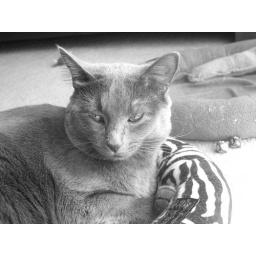
Loki under the black and white